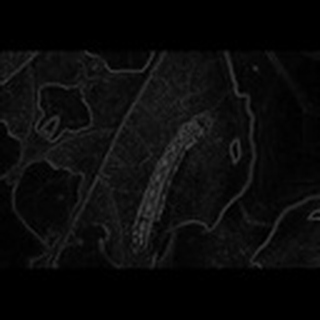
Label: cotton_army_worm